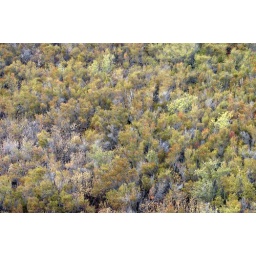
This photo is taken up in the hill with 17-40mm. The color of the plant is manually saturated with photoshop